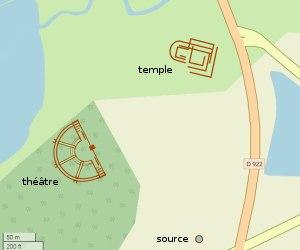
Le théâtre antique de Neung-sur-Beuvron est un édifice de spectacles daté de la fin du Iᵉʳ ou du début du IIᵉ siècle situé sur la commune française de Neung-sur-Beuvron, dans le département du Loir-et-Cher.